Joachim Johansson

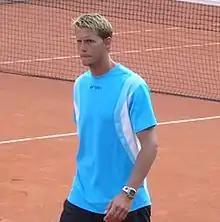
Joachim Johansson during the Swedish Open tournament in Båstad, Sweden in July 2008

Joachim Johansson (born 1 July 1982) is a former professional male tennis player from Sweden. He reached the semifinals of the 2004 US Open, won 3 singles titles and achieved a career-high singles ranking of World No. 9 in February 2005.